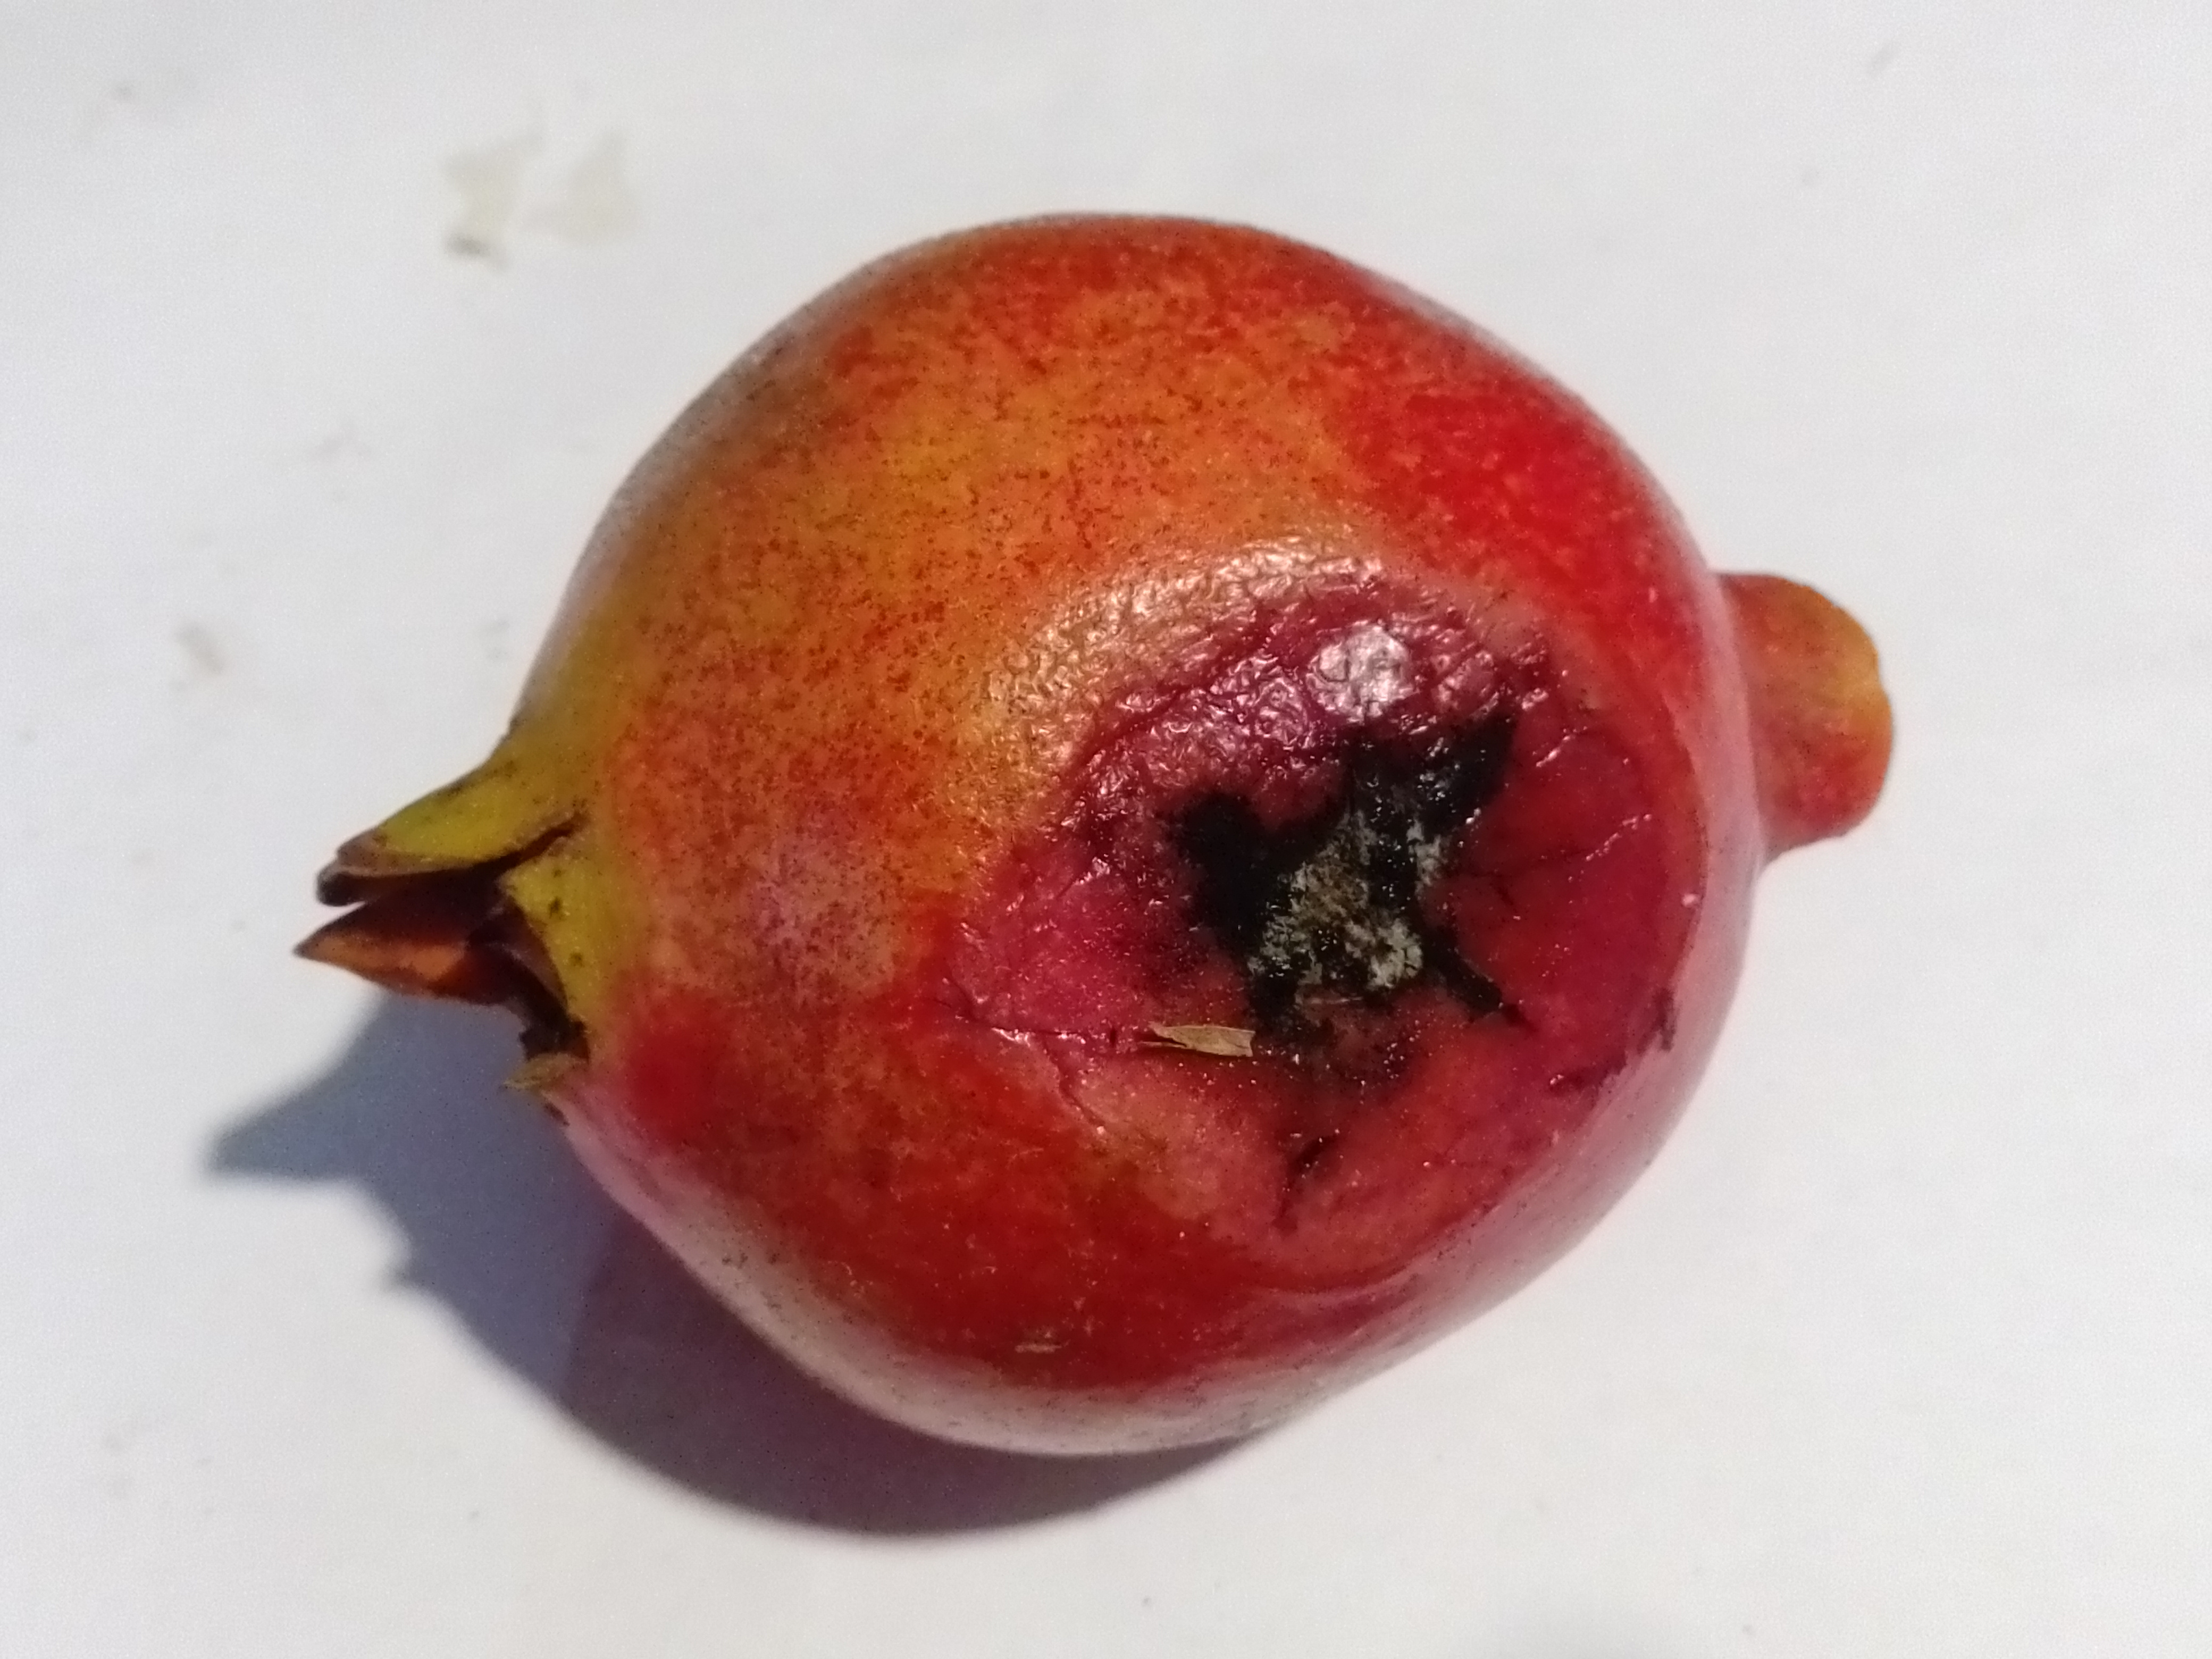
Fruit: pomegranate
Condition: rotten